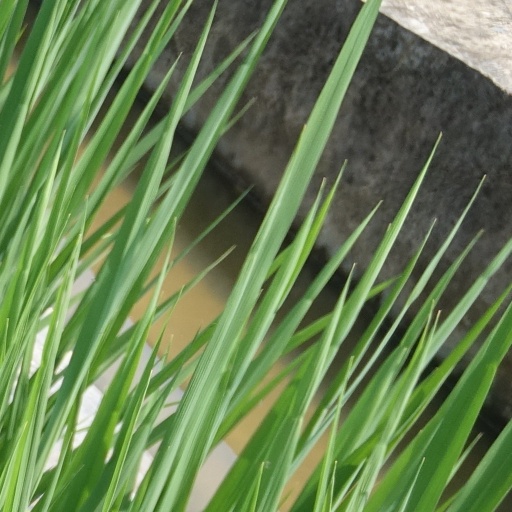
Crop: rice